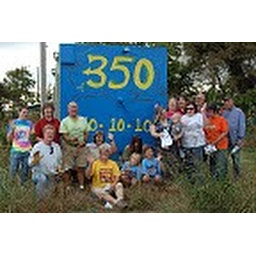
Friends gathered to plant young trees in Maggie's Wood, on the banks ofSkeleton Creek in Oklahoma, in memory of Maggie's grandfather, DannyBlakley.